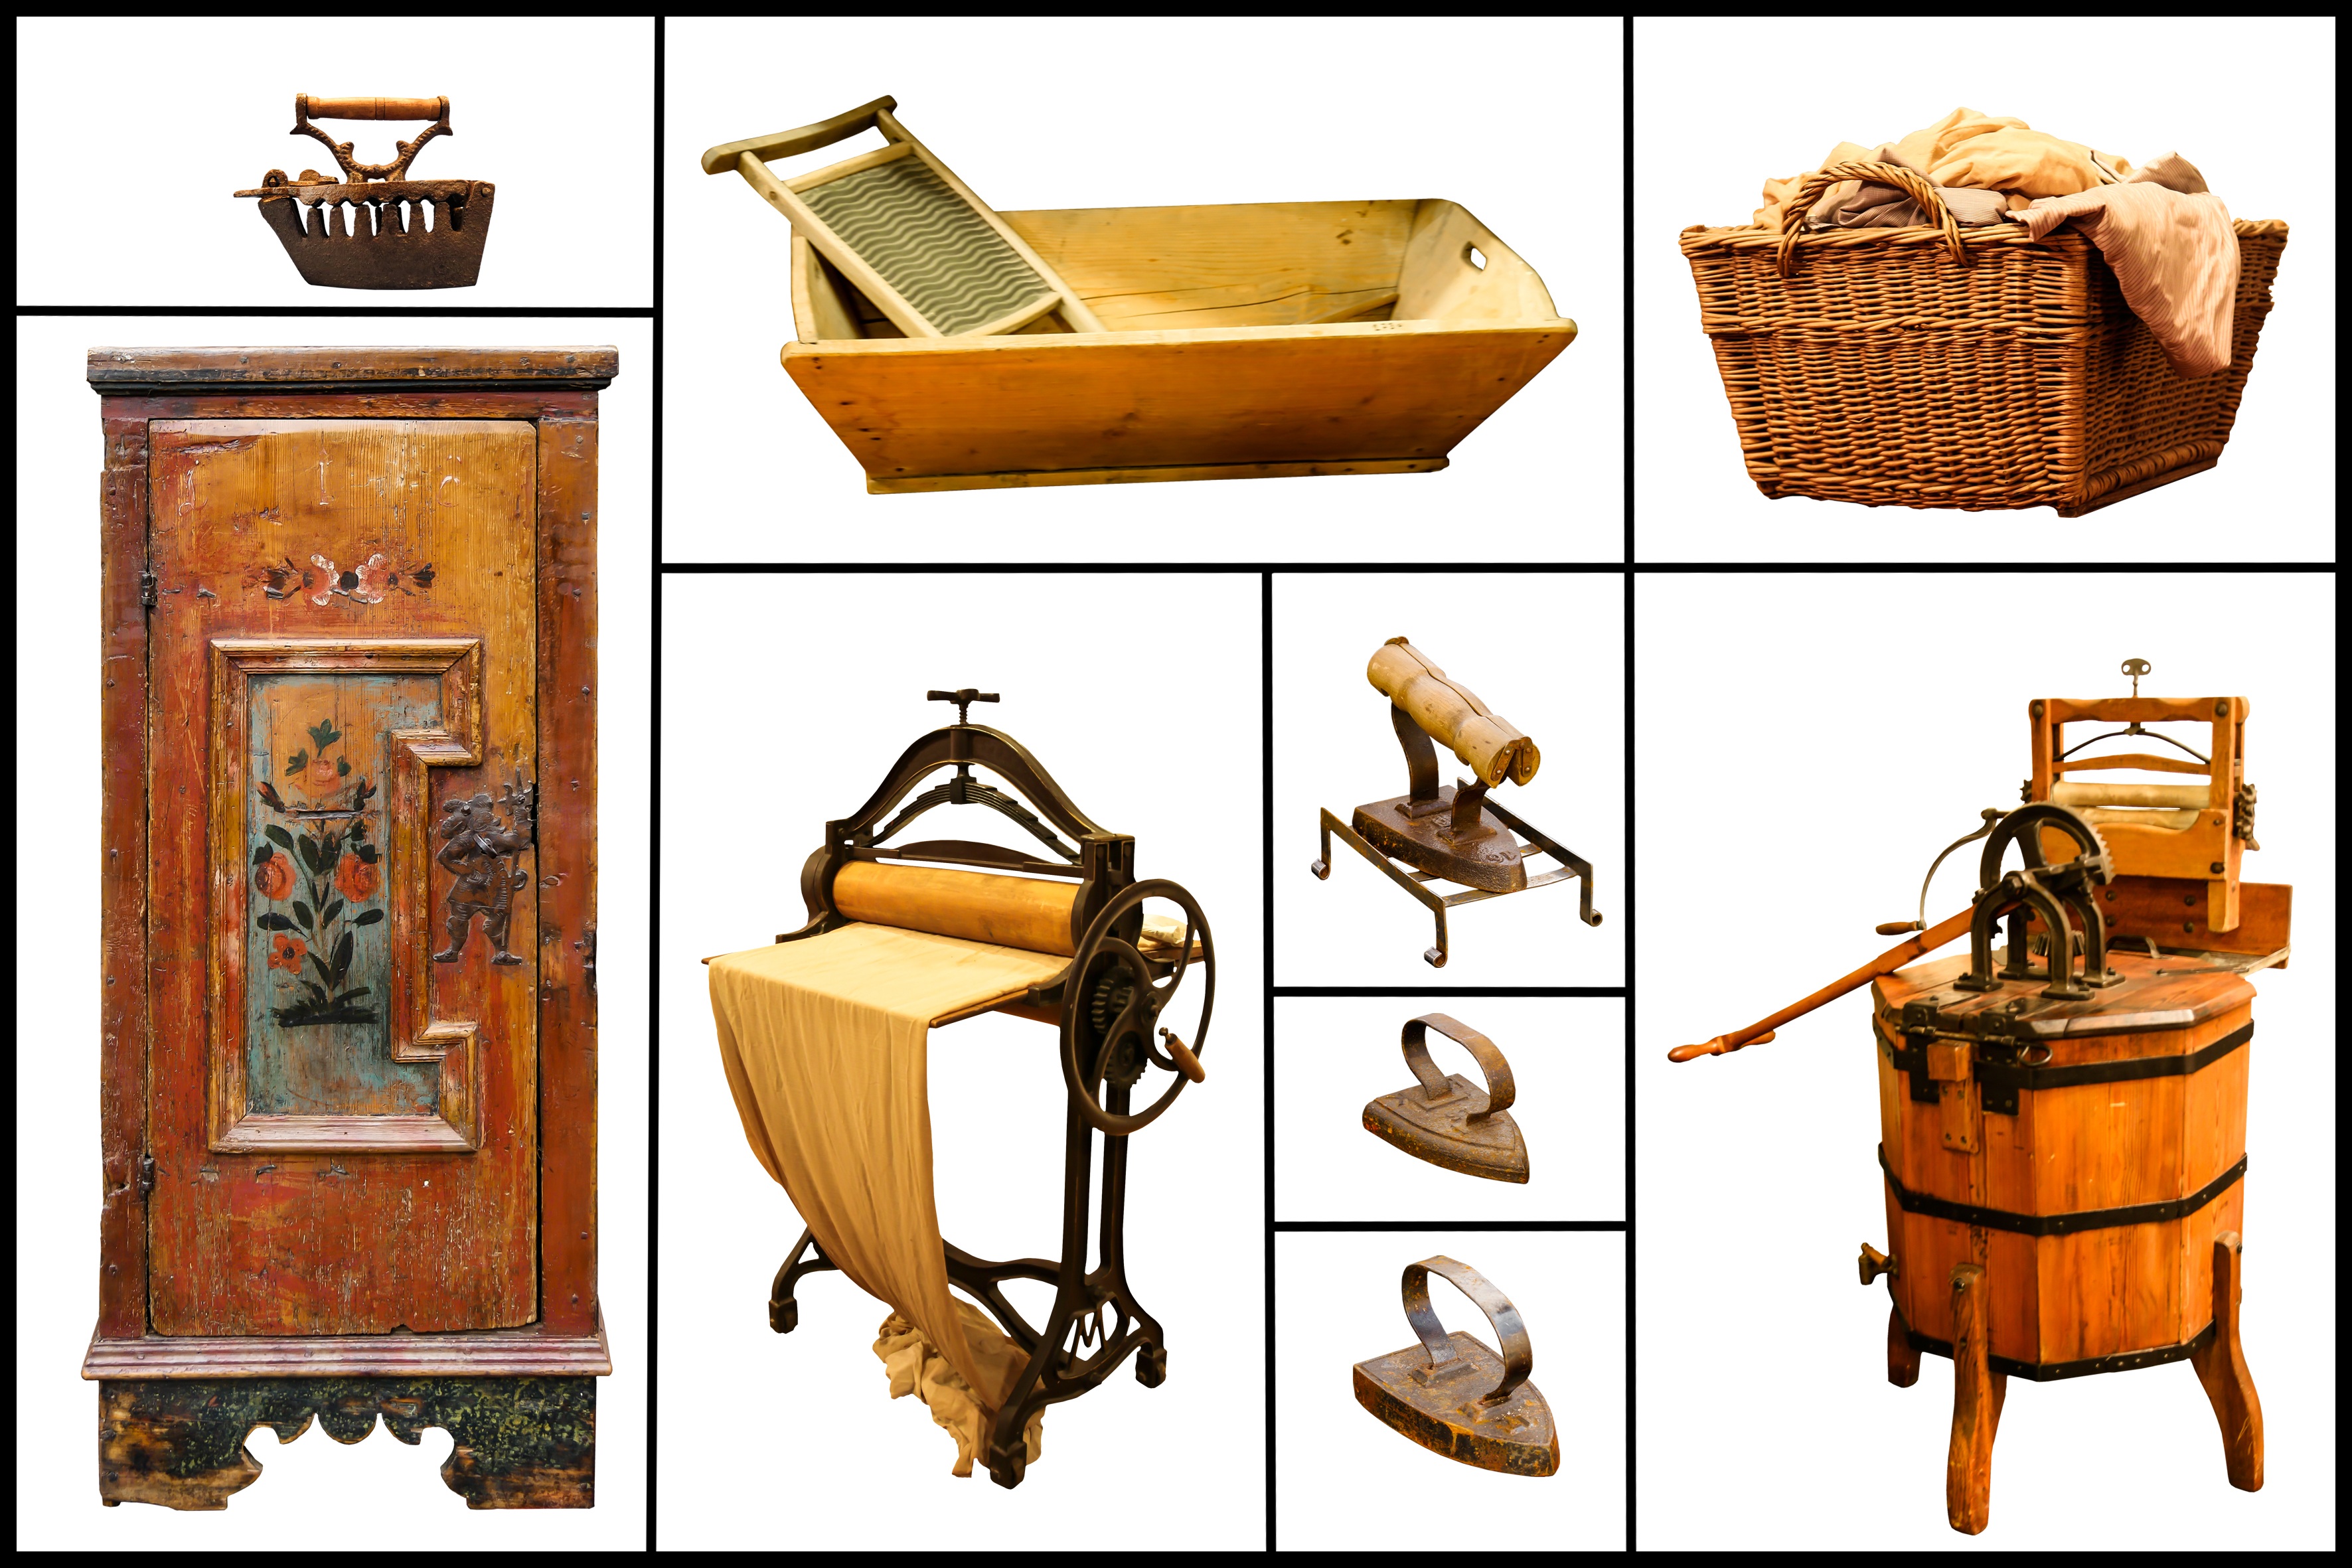
wood, antique, wash, items, ancient, nostalgia, furniture, basket, laundry, product, cabinet, collage, iron, cast iron, spin, washing machine, budget, role, man made object, house work, wooden handle, deficiency, smoothing, old iron, laundry basket, linen press, zuber, linen closet